AC Propulsion tzero

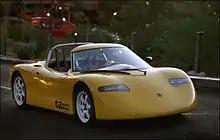
The AC Propulsion tZero with the top off

The tZero (a mathematical symbol meaning, 'time from a standing start in sequence') is a hand-built electric sports car designed and built in very limited numbers by the U.S. pioneering company AC Propulsion in the mid 1990's. It was the inspiration and direct predecessor of the Tesla line of electric cars. The only part of the tZero that was not proprietary was the body that was based on the Piontek Sportech sports car, yet many parts of the body and interior were extensively modified. It consists of a Kevlar & Carbon Fiber reinforced body built over a custom hand-built reinforced stainless steel fabricated to package batteries space frame with double wishbone independent suspension and rack and pinion steering. AC Propulsion utilized their AC-150 drivetrain, a single-speed electric system with an overall gear ratio of 9:1.